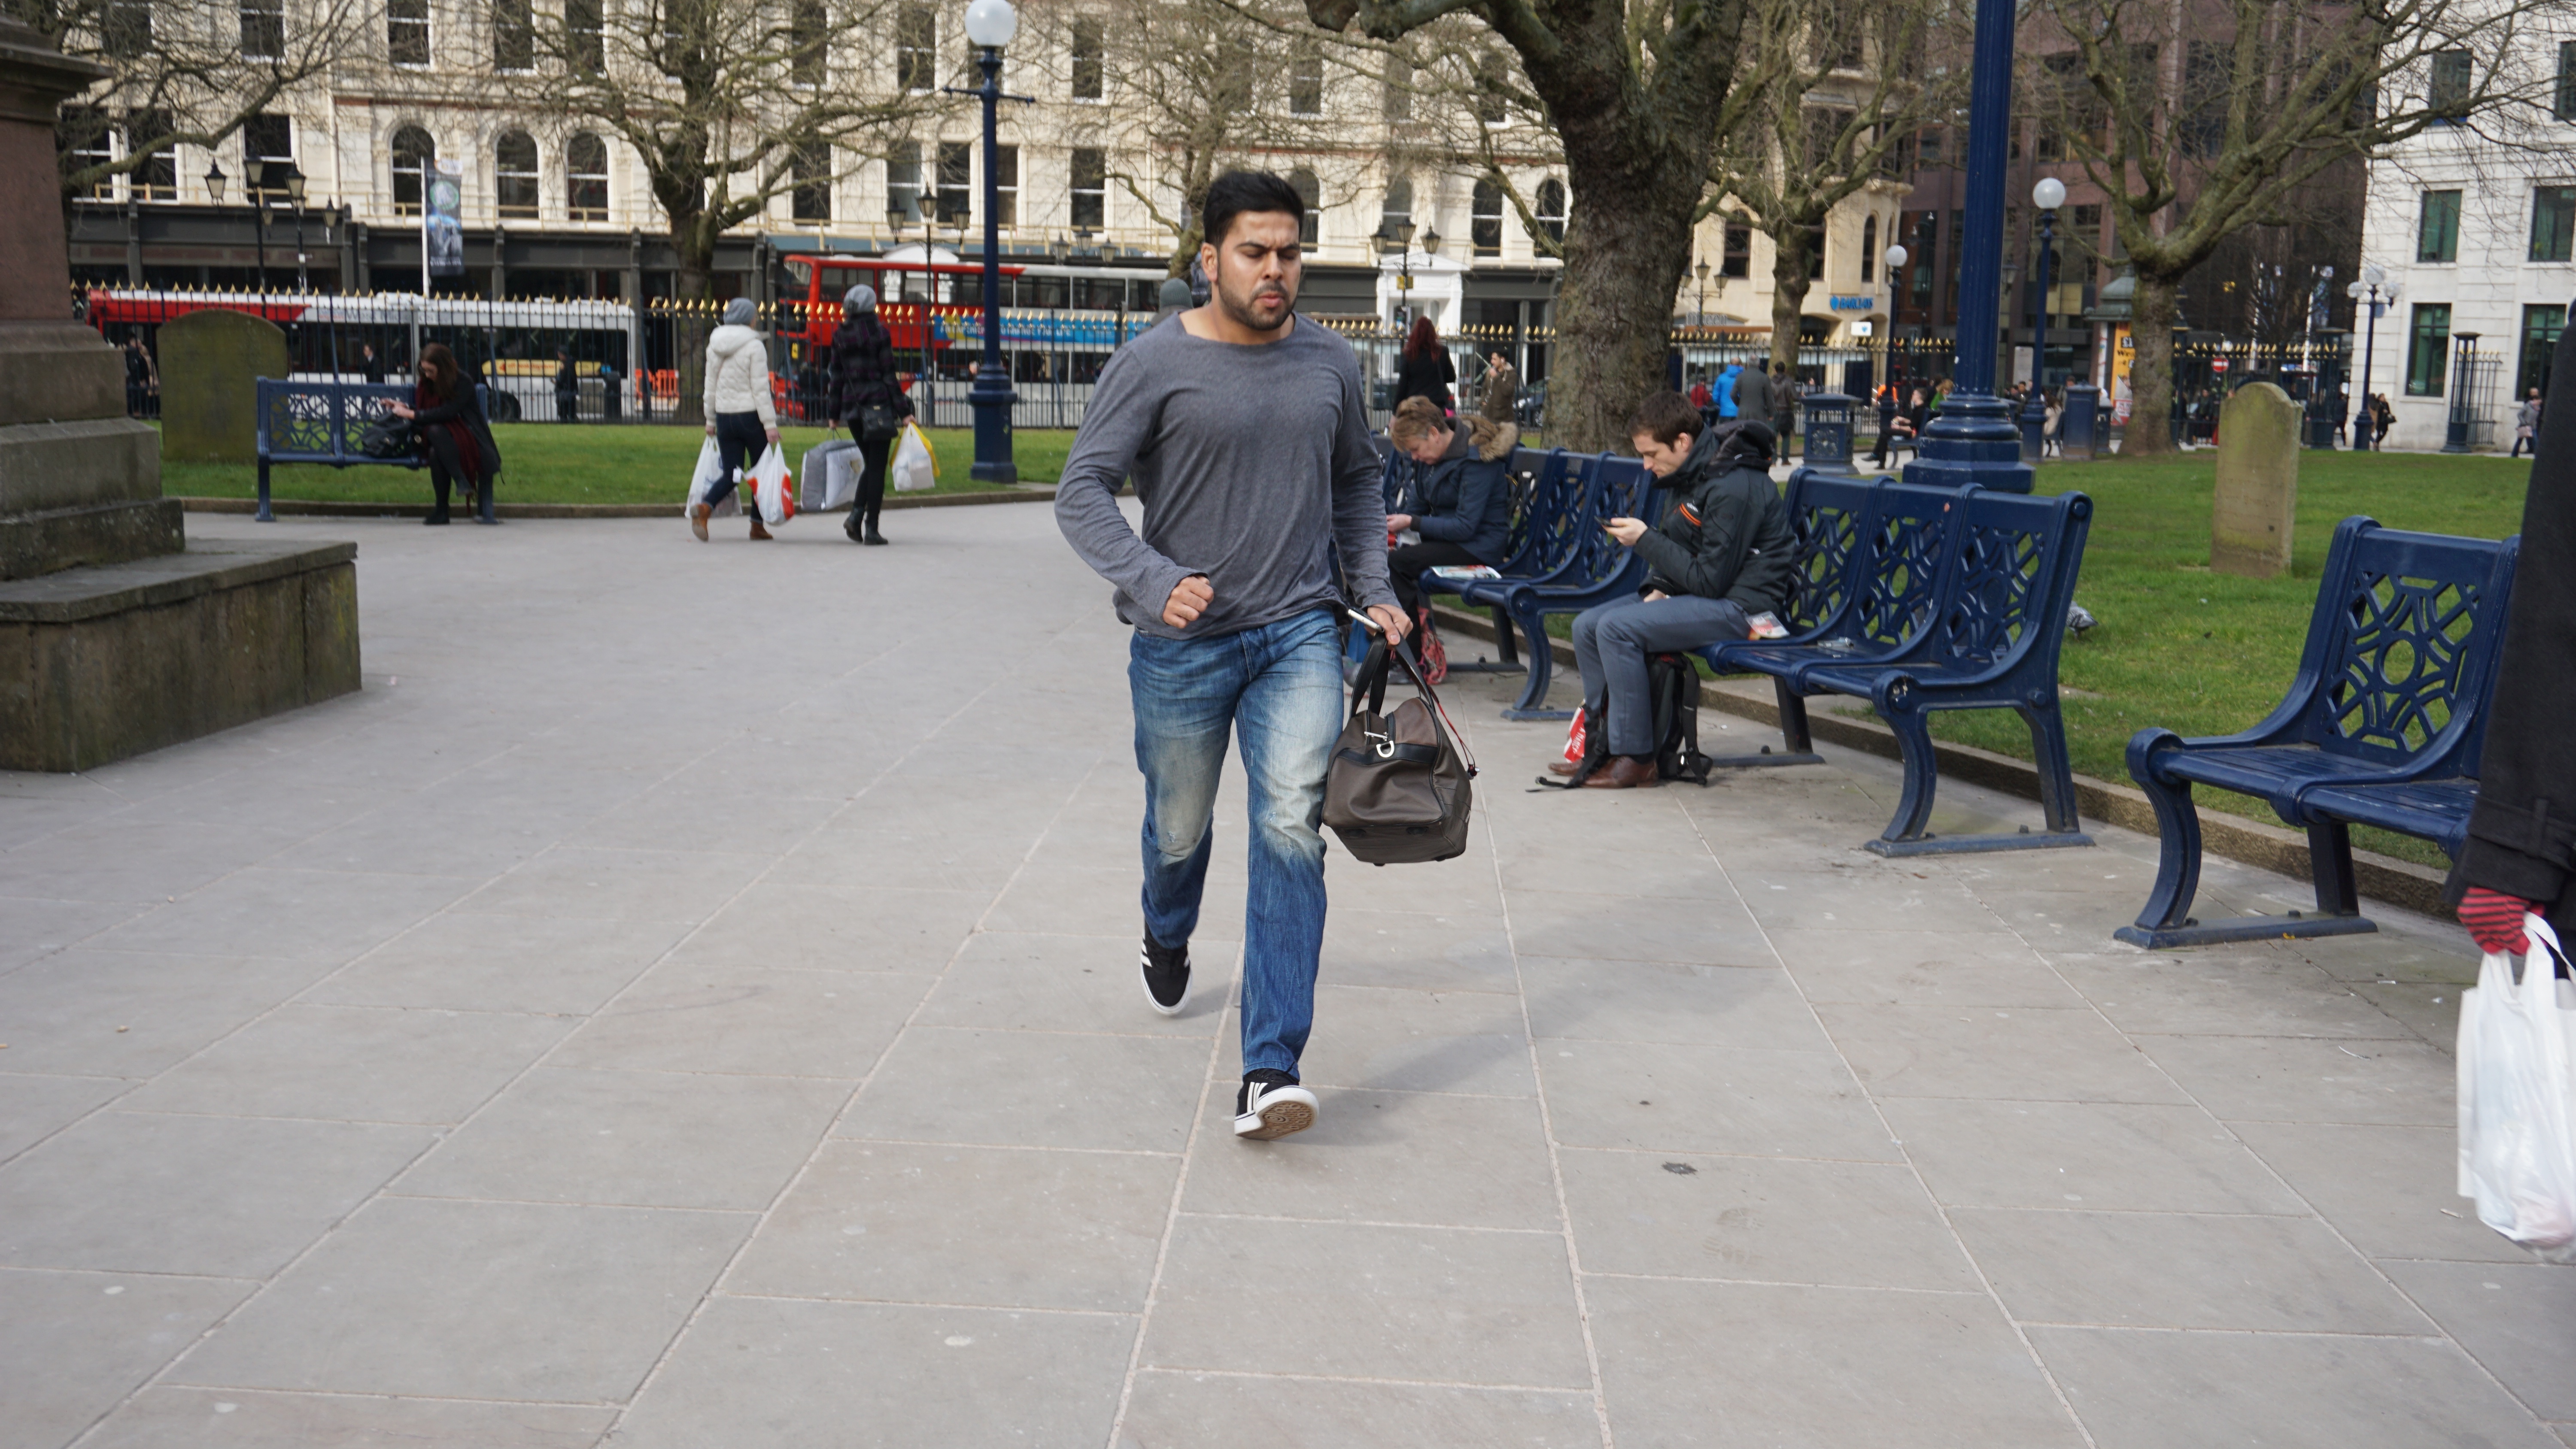
pedestrian, road, street, spring